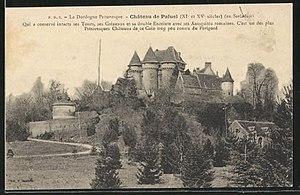
Carte postale ancienne du fr:château de Paluelchâteau de Paluel, en Dordogne.
Le château de Paluel est un édifice du XVᵉ siècle situé à Saint-Vincent-le-Paluel, dans le Périgord noir, dans le sud-est du département de la Dordogne. Situé sur un promontoire dominant le ruisseau Énéa, à deux kilomètres en aval du bourg, il est inscrit depuis 1927 à l'Inventaire supplémentaire des monuments historiques.